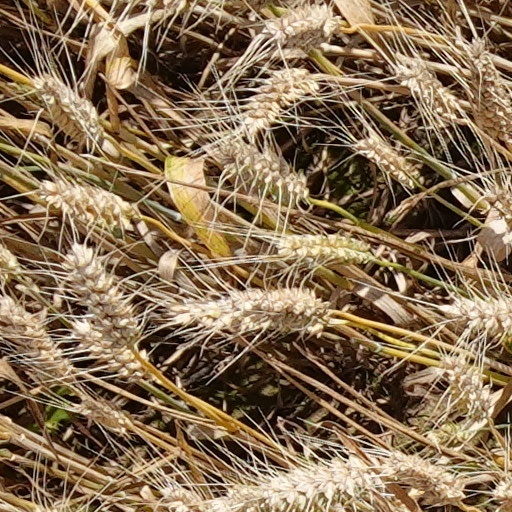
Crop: wheat